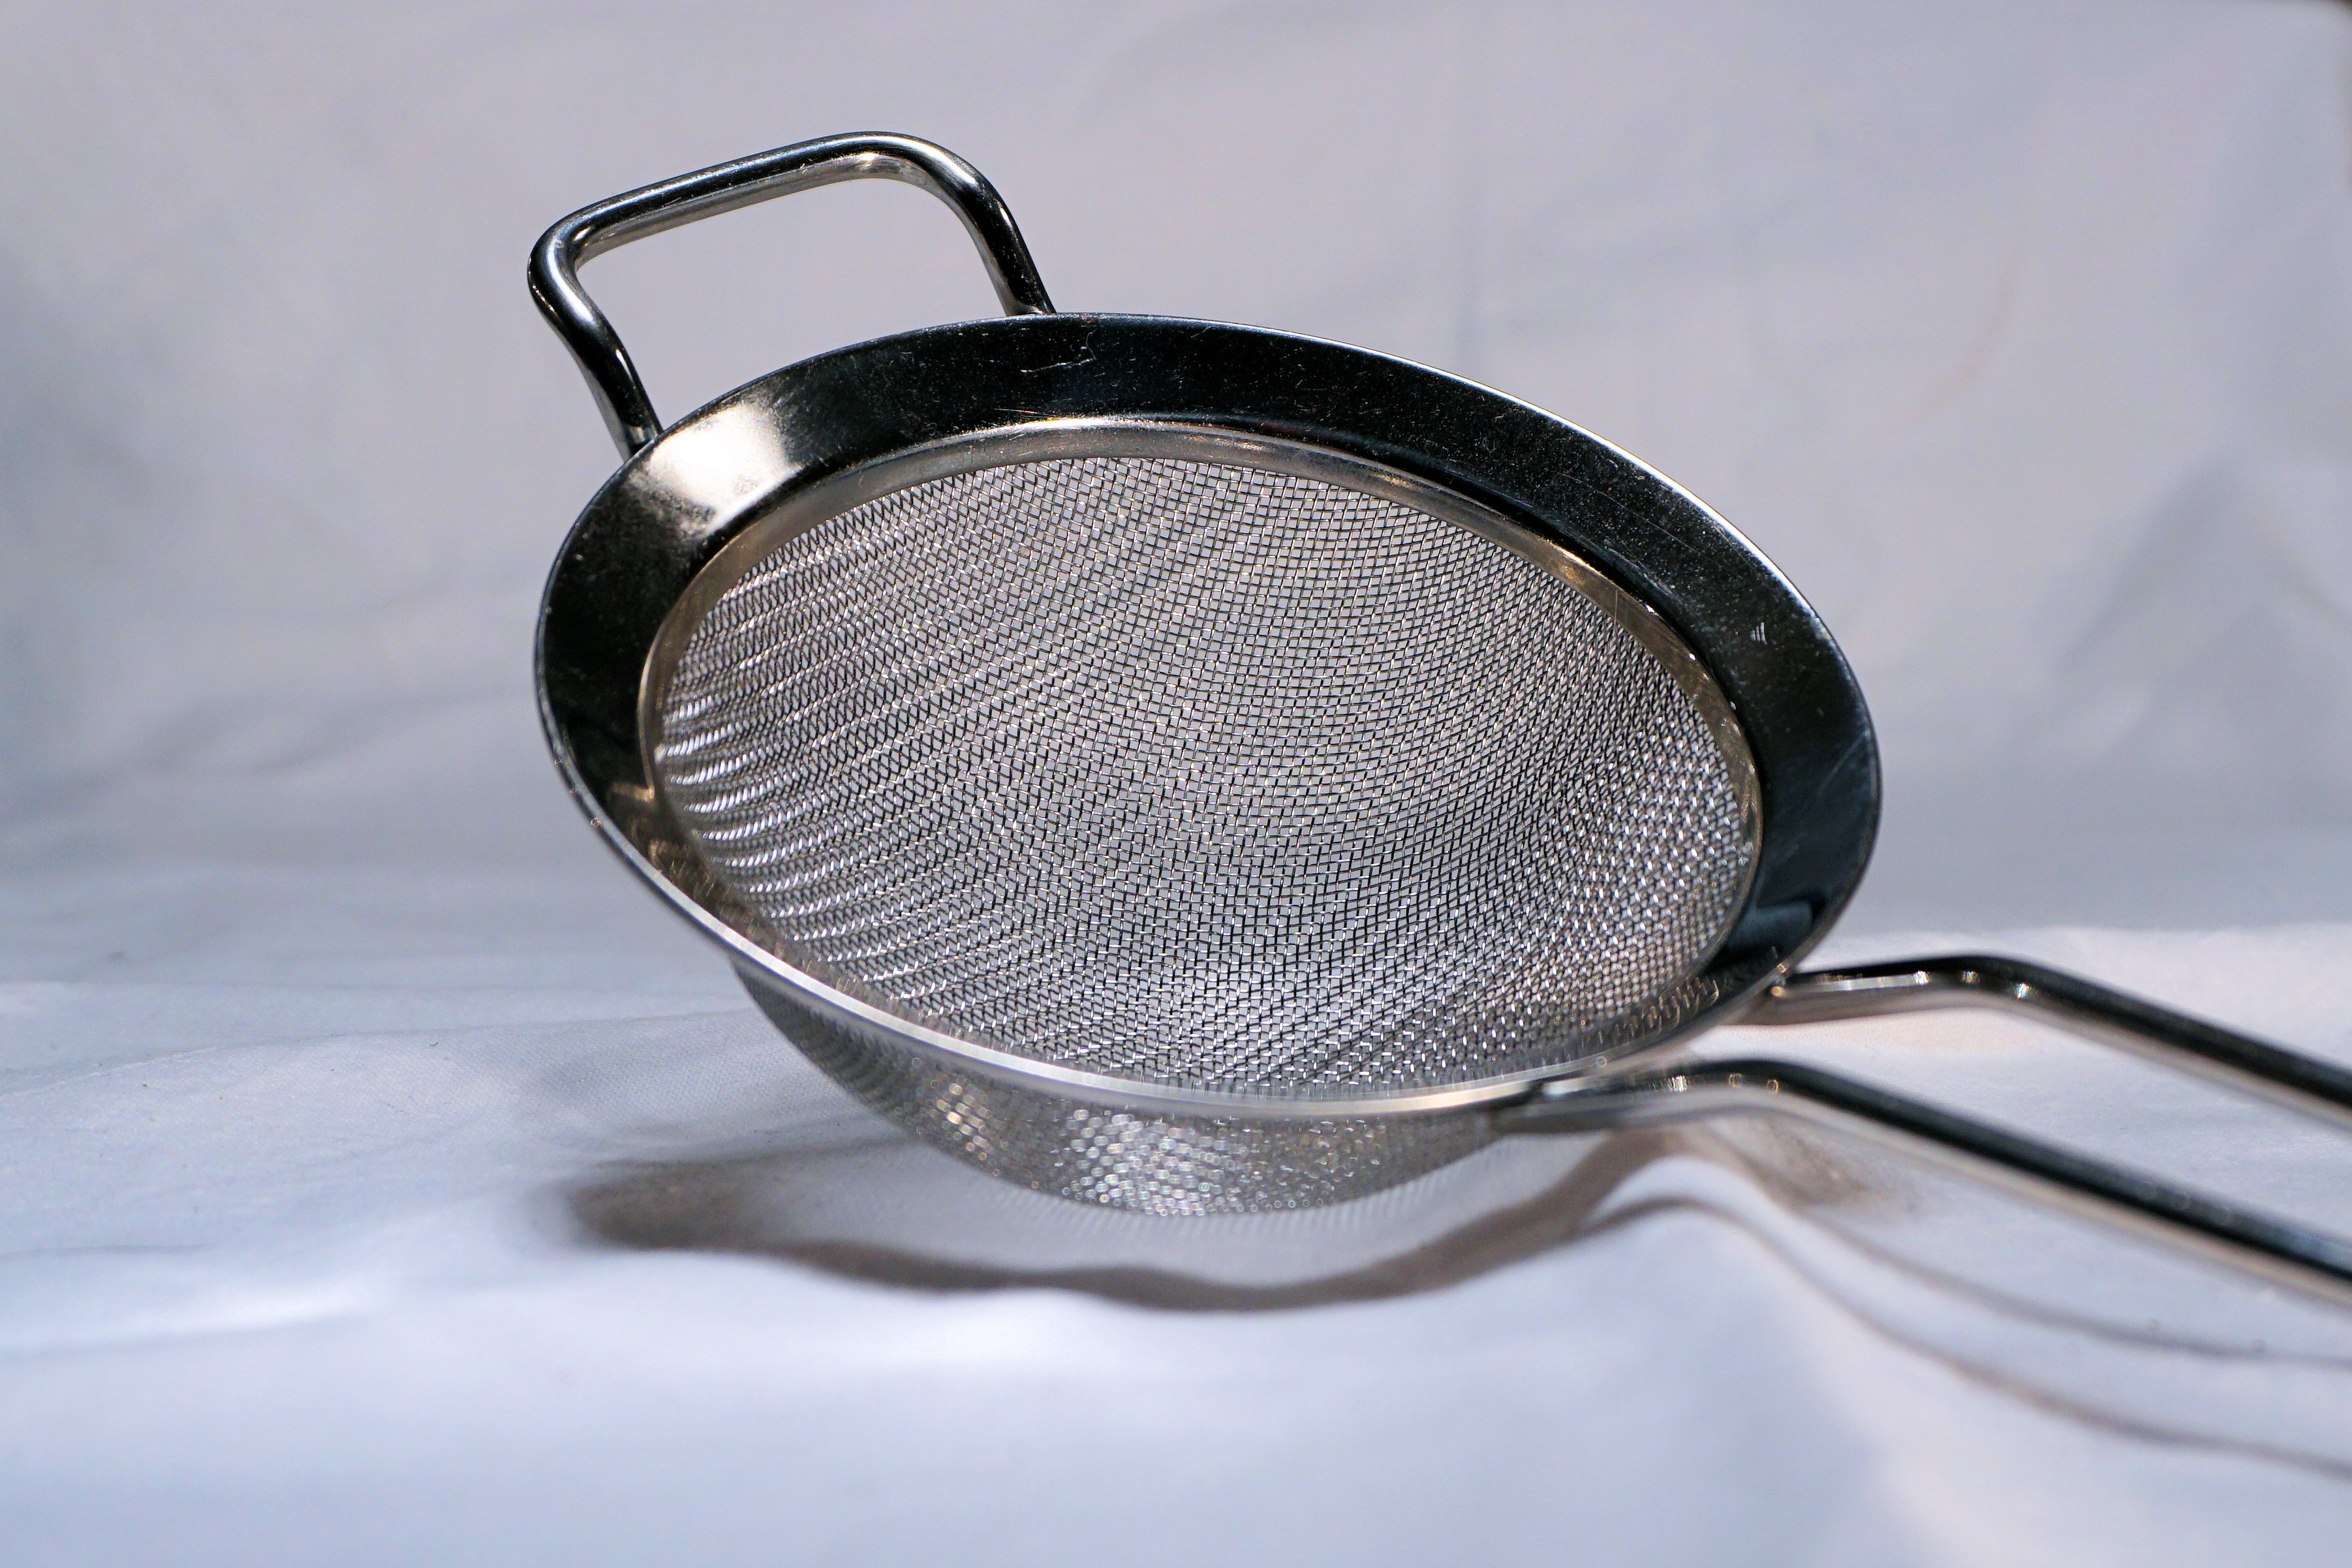
metal, kitchen, lighting, eat, material, cook, product, shiny, prepare, seven, flour, sieve, kitchen help